Question: Please indicate a possible affordance area of the frisbee that can be used for holding
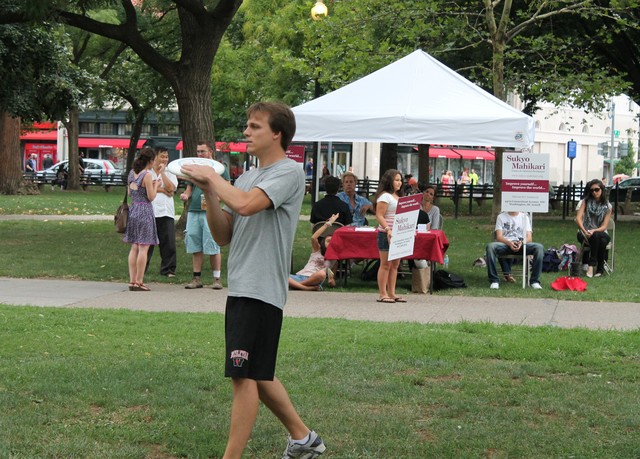
Answer: [162.3, 156.983, 225.377, 183.65]